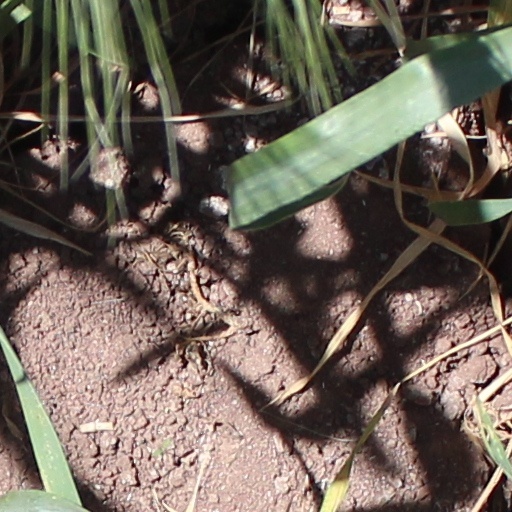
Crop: wheat